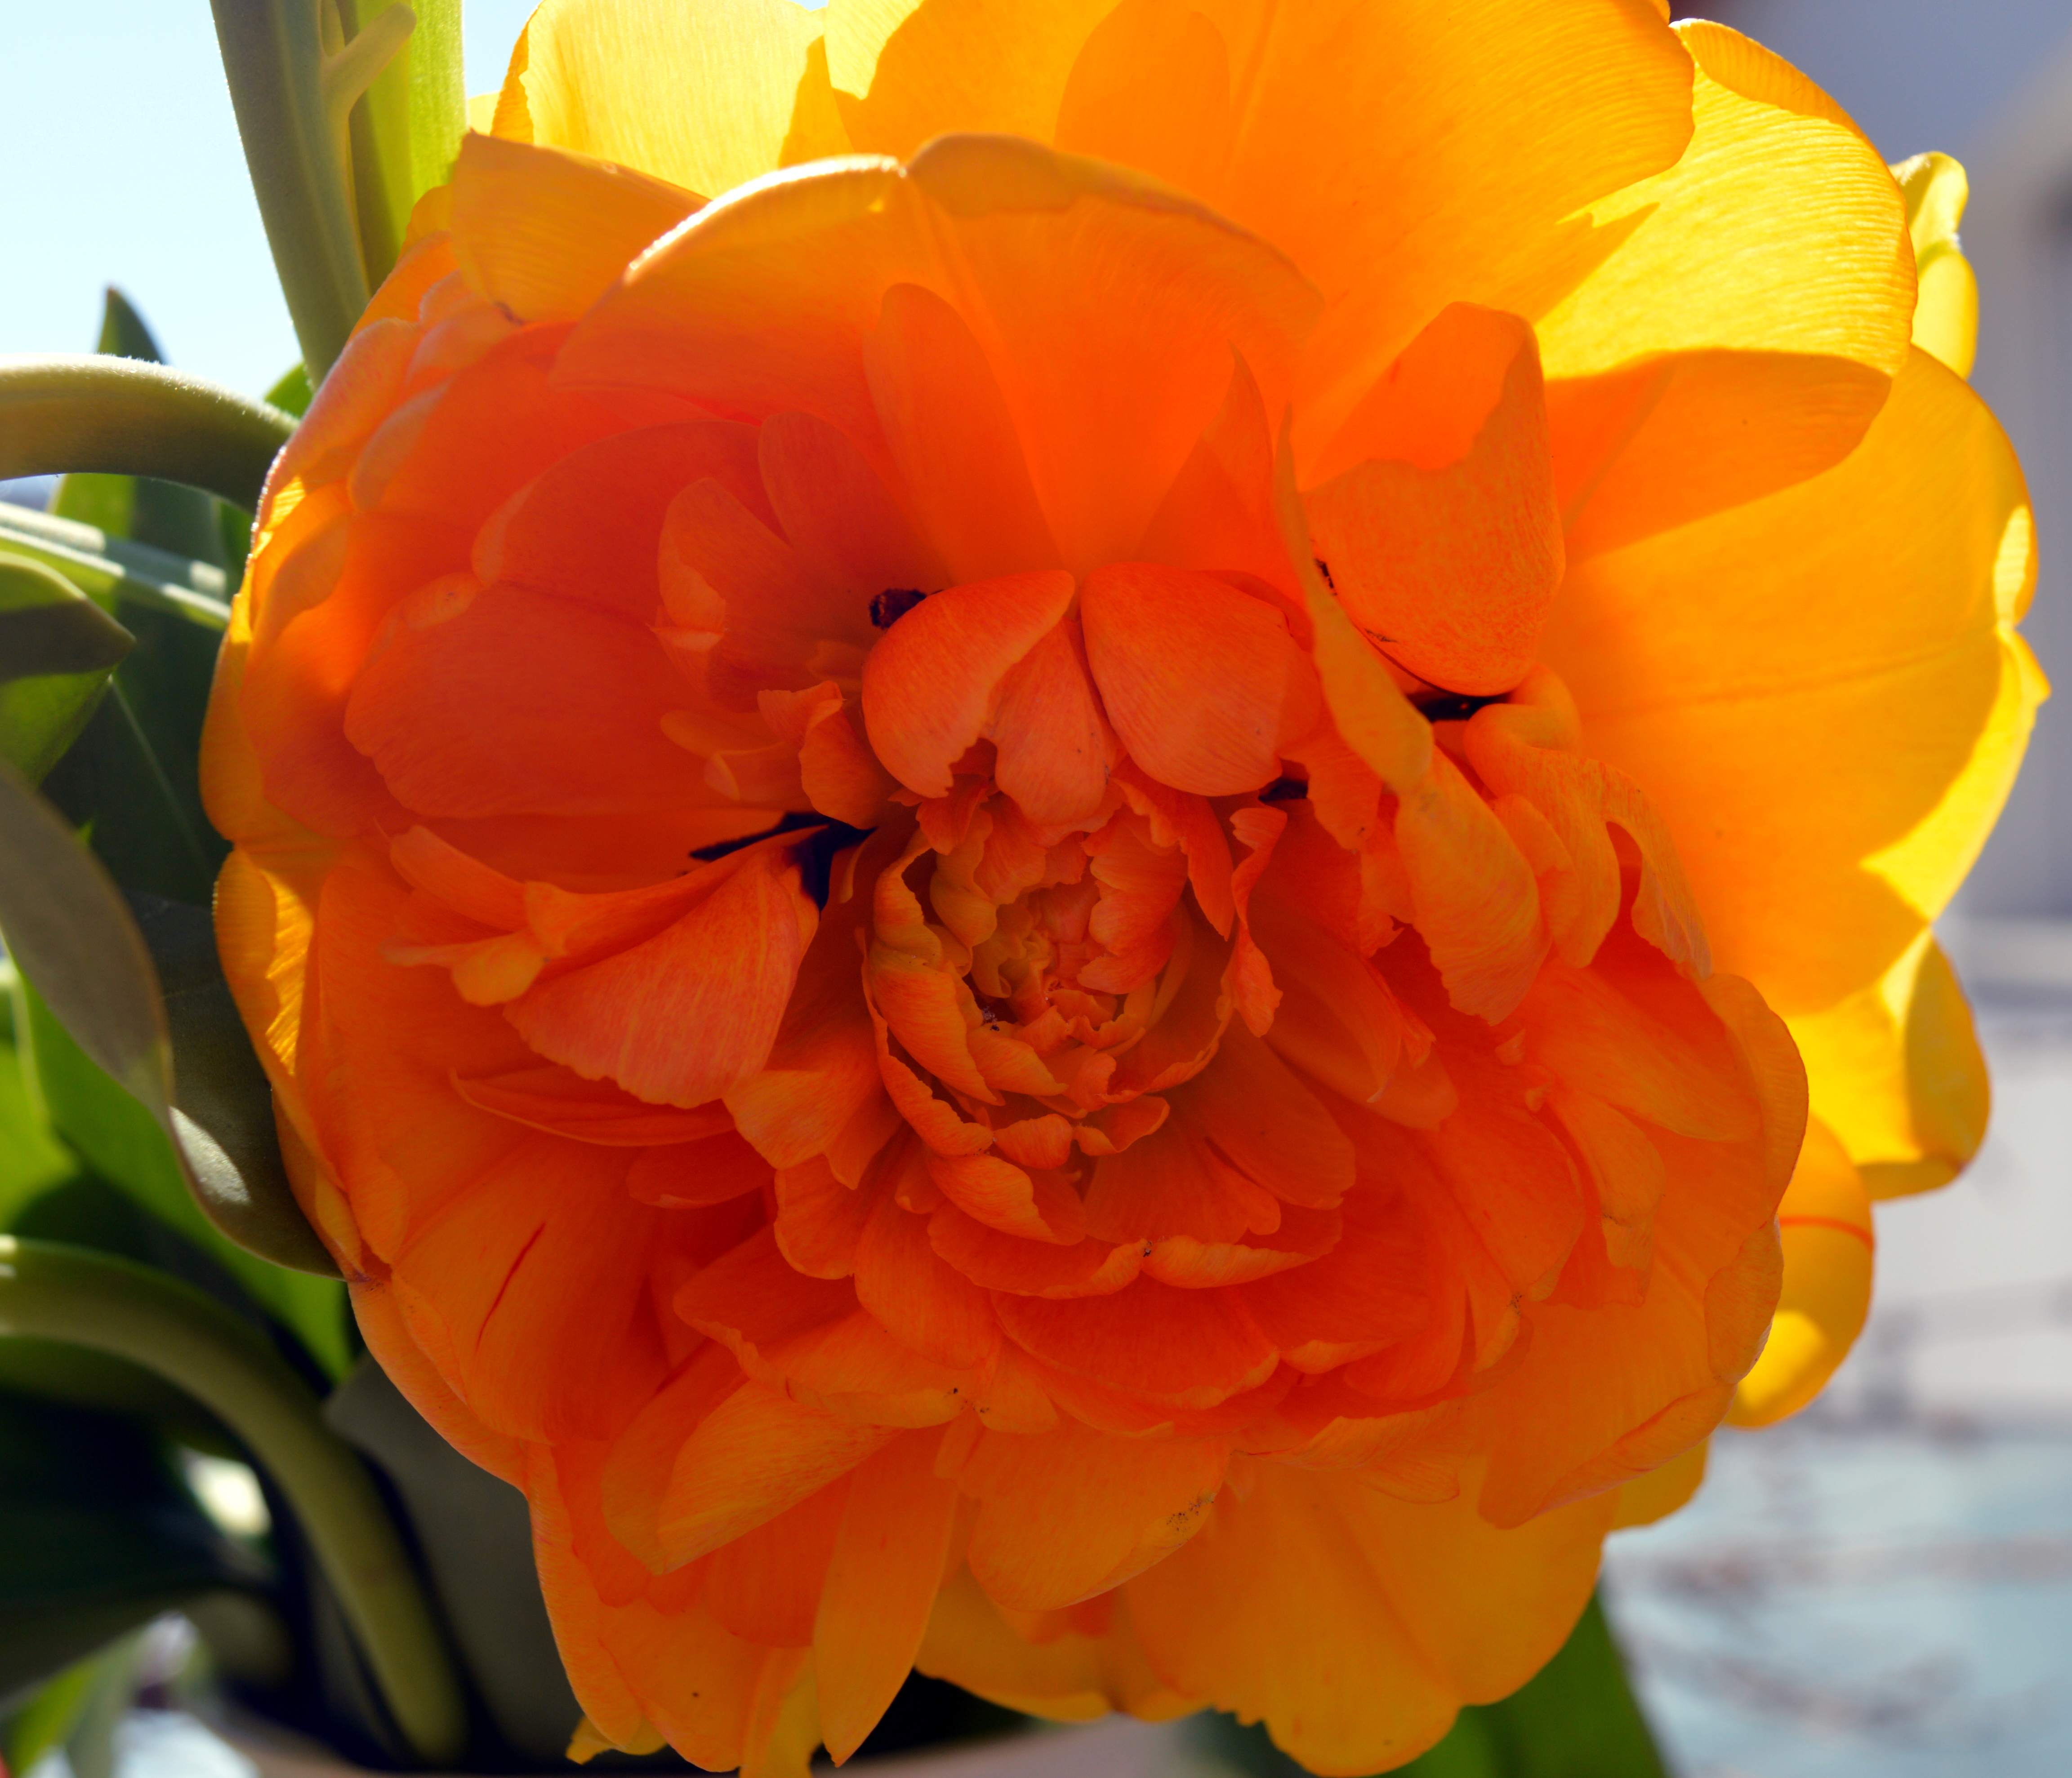
tulip, flower, spring, nature, garden, bloom, floral, background, blooming, orange, petals, bright, beautiful, plants, macro, petal, plant, flowering, close up, flowering plant, yellow, rose family, peach, annual plant, rose, floribunda, begonia, plant stem, wildflower, perennial plant